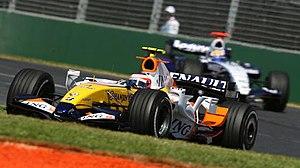
Le Grand Prix d'Australie 2007, disputé sur le circuit de l'Albert Park dans la banlieue de Melbourne le 18 mars 2007, est la 769ᵉ course du championnat du monde de Formule 1 courue depuis championnat 1950 et l'épreuve d'ouverture du championnat 2007.